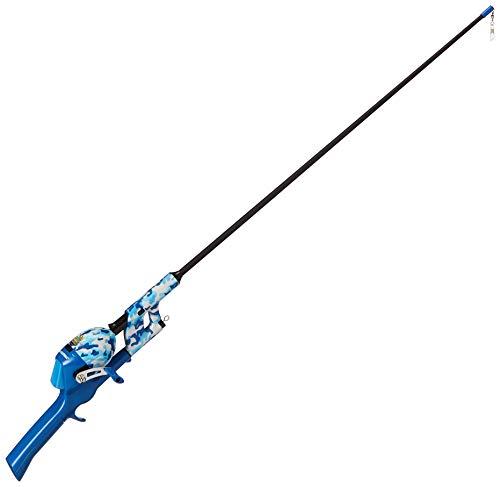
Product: Kid Casters - Fishing Pole and Spincast Reel Combo - Tangle Free, Ultralight and Flexible Fishing Rod for Kids and Youth Anglers - Fishing Kit with Practice Casting Plug
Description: Great Condition.
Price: $22.91
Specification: Product Dimensions:         34 x 3 x 3 inches ; 14.4 ounces    |Shipping Weight: 1 pounds (View shipping rates and policies)|Domestic Shipping: Item can be shipped within U.S.|International Shipping: This item can be shipped to select countries outside of the U.S.  Learn More|ASIN: B00OY9WVBE|Item model number: JHKCBNTS1